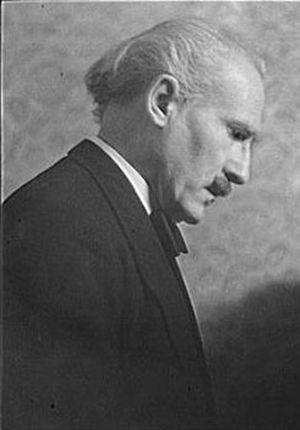
Parme est une ville italienne de la province de Parme, dans la région d'Émilie-Romagne. Sa devise est : « Que les ennemis tremblent car la Vierge protège Parme ».